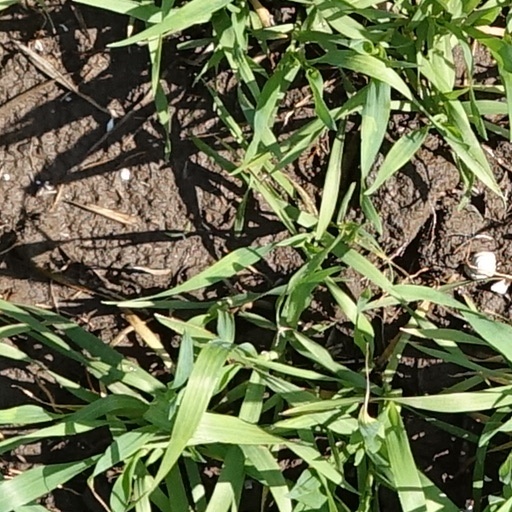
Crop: wheat